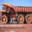
Label: truck